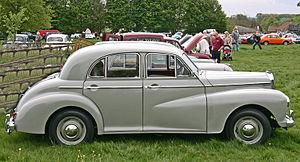
La Wolseley 4/50 et la similaire 6/80 furent les premières automobiles de Wolseley Motors de l'après-guerre. Elles furent mises en production en 1948 et étaient basées sur la Morris Oxford MO et la Morris Six MS respectivement. La 4/50 4-cylindres utilisait un moteur 1476 cm³ donnant 50 cv et la 6/80 utilisait un six-cylindres en ligne de 2215 cm³ de 72 cv simple arbre à cames en tête.